Joan Marion

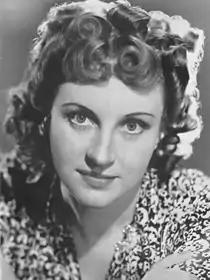
from "Spotlight" directory, 1939

Joan Marion Nicholls (28 September 19085 November 2001), known professionally as Joan Marion, was an Australian-born stage, film and television actress. Her family moved to Britain when she was three, and at eighteen she attended the Royal Academy of Dramatic Art (RADA), where she adopted the name Joan Marion. Subsequently, a busy stage star, she made the record books in 1934, when she appeared in two West End shows simultaneously, "Men in White" with Ralph Richardson and "Without Witness". She also famously turned down Jack Warner and a Hollywood career, describing him as "a horrid little man." Marion continued in the theatre and British films until her marriage to wine expert Louis Everette de Rouet. With the birth of her daughter she spent many years travelling the world with her family.